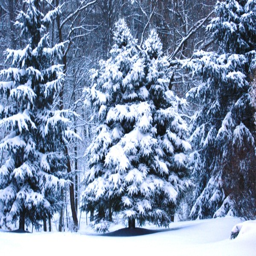
the woods behind our home were transformed by the snow .